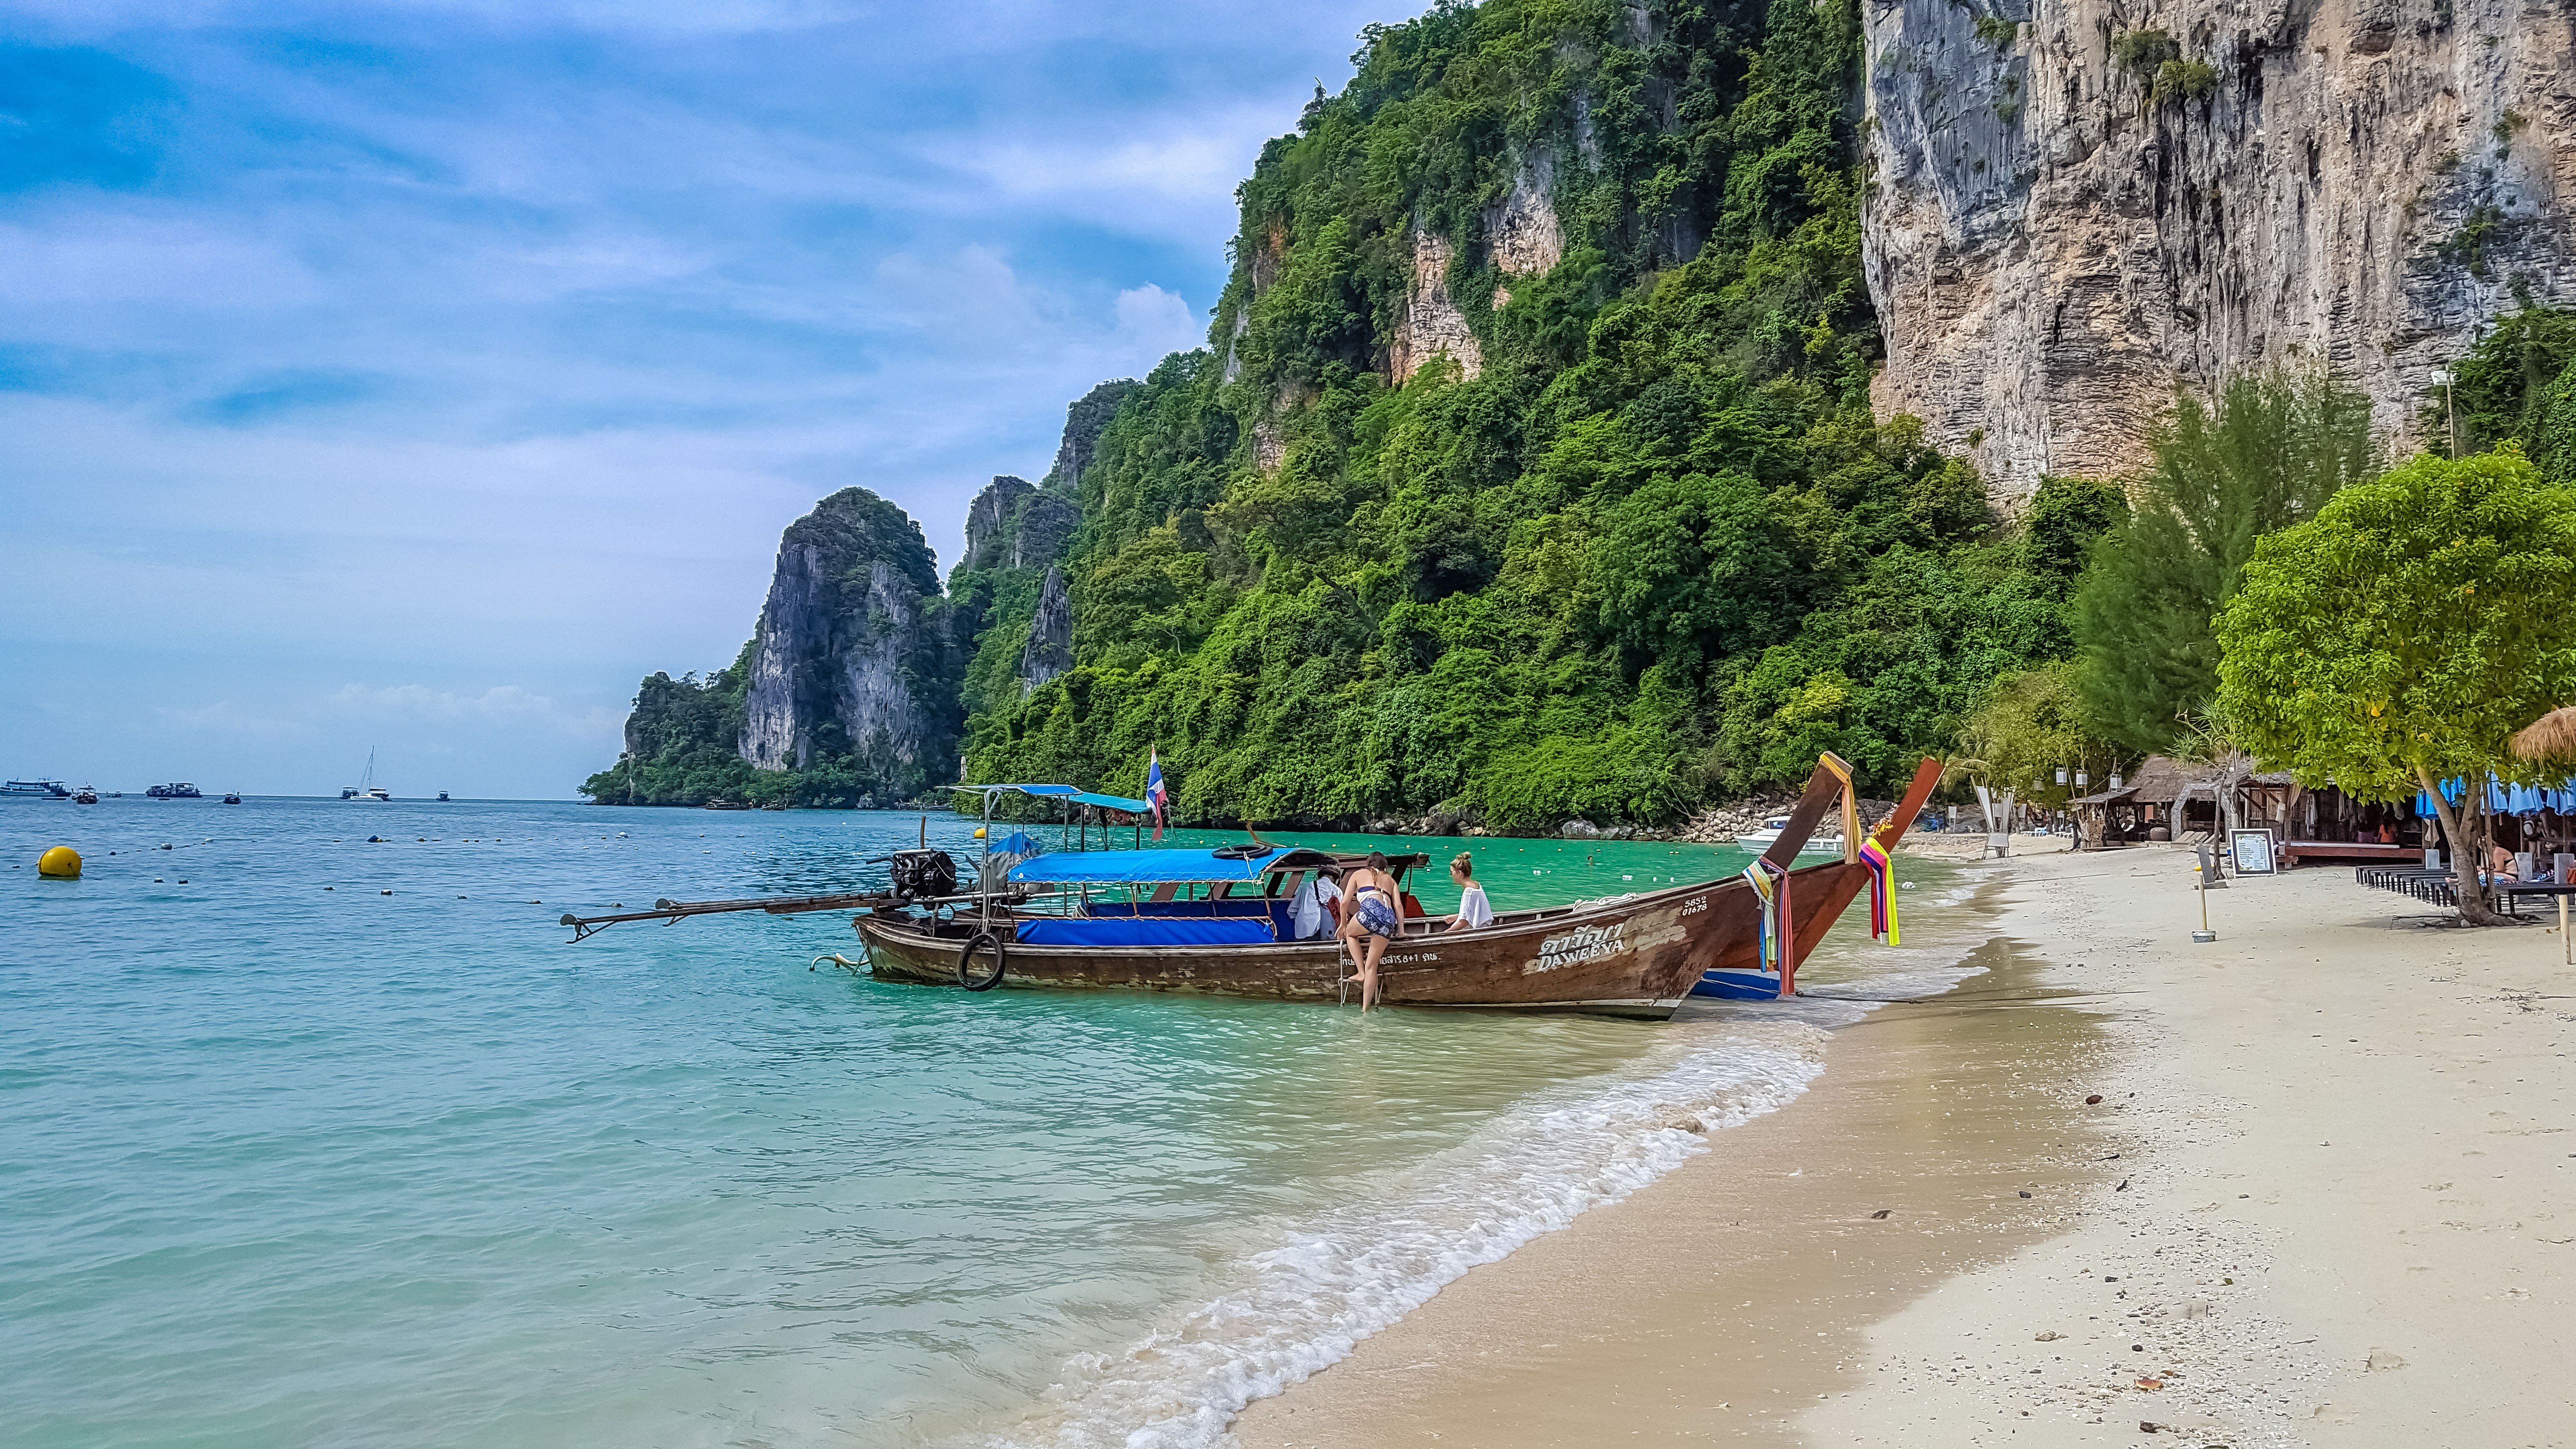
beach, sea, coast, water, boat, vacation, travel, vehicle, paradise, tropical, bay, island, asia, tourism, thailand, body of water, sunny, holidays, boating, boats, beautiful, islands, waterscapes, egzotic, andaman